Agni-IV

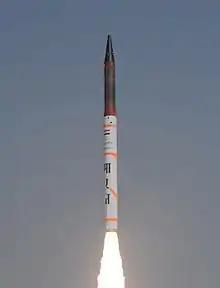
Agni-IV missile being launched from Wheeler Island, Odisha.

Agni-IV is the fourth in the Agni series of missiles which was earlier known as "Agni II prime". It has been developed by India's DRDO and displayed a number of new technologies and significant improvement in missile technology. The missile is light-weight and has two stages of solid propulsion and a payload with re-entry heat shield. With 4,000 km range, it is capable of striking targets in nearly all of mainland China, if launched from northeastern part of India.